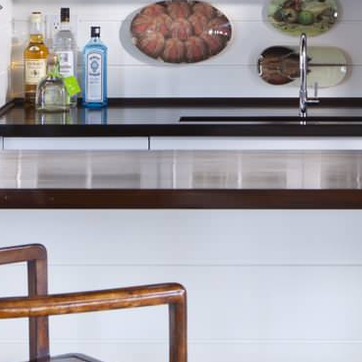
Material: polishedstone